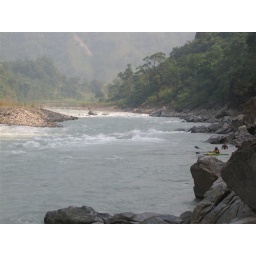
Some of the rapids, unfortunately I didn't get any action shots, didn't want to get water or sand in the camera.